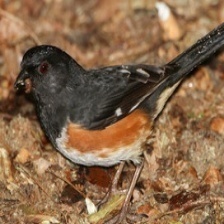
Species: EASTERN TOWEE
Scientific name: PIPILO ERYTHROPHTHALMUS